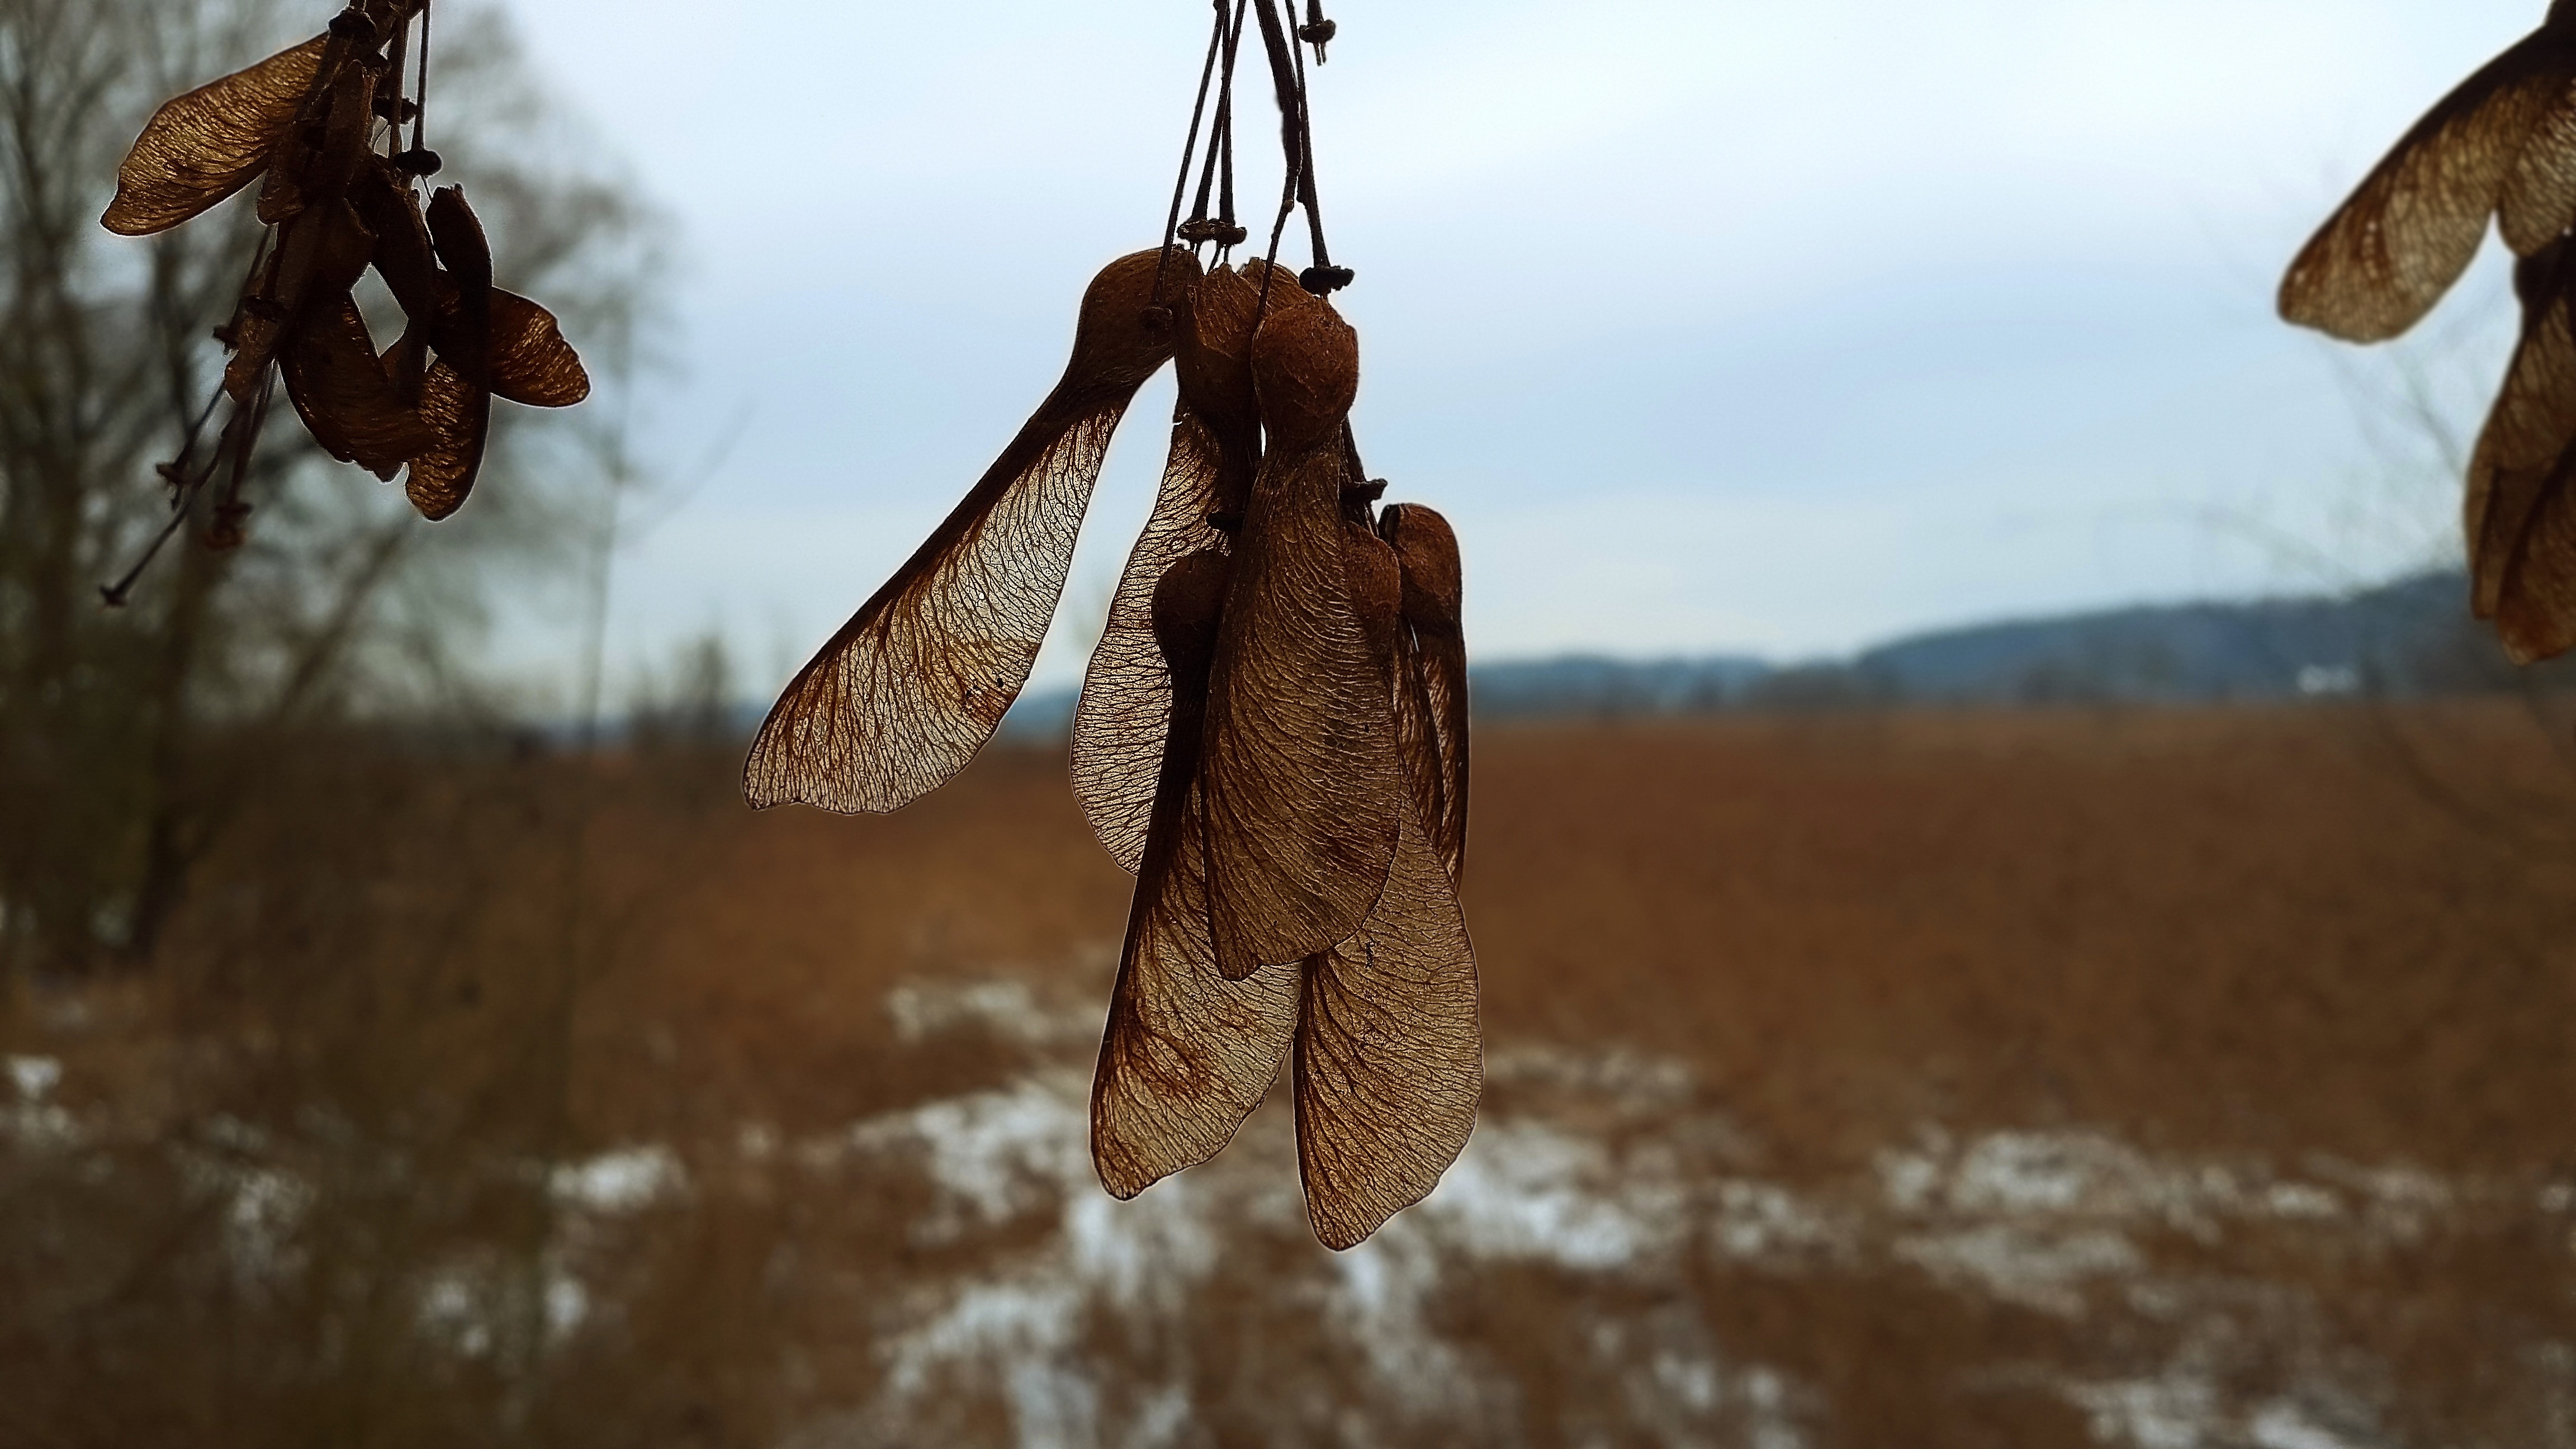
nature, winter, leaf, wildlife, insect, autumn, close, season, maple, leaves, fall color, golden autumn, screenshot, maple fruit